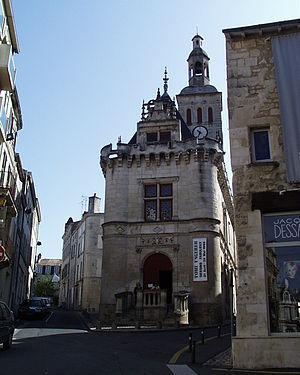
Niort est une commune du centre-ouest de la France, chef-lieu du département des Deux-Sèvres.